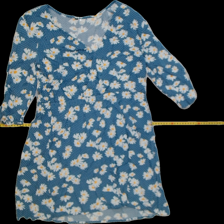
View: front
Type: Dress
Category: Ladies
Brand: H&M
Colors: Multicolor
Material: 100%viscose
Pattern: Floral print
Size: 46
Trend: No trend
Stains: No
Price range: 50-100
Recommended usage: Reuse